Sheriff of Newcastle upon Tyne

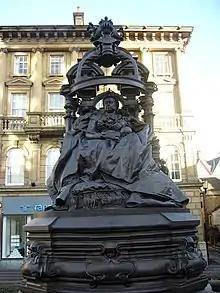
Statue commemorating 500 years of the shrievalty

The office of Sheriff of Newcastle upon Tyne existed from until local government reorganisation in , and was reintroduced in as a title held additionally by the Deputy Lord Mayor of Newcastle upon Tyne. The city has a sheriff because it was historically a county corporate.